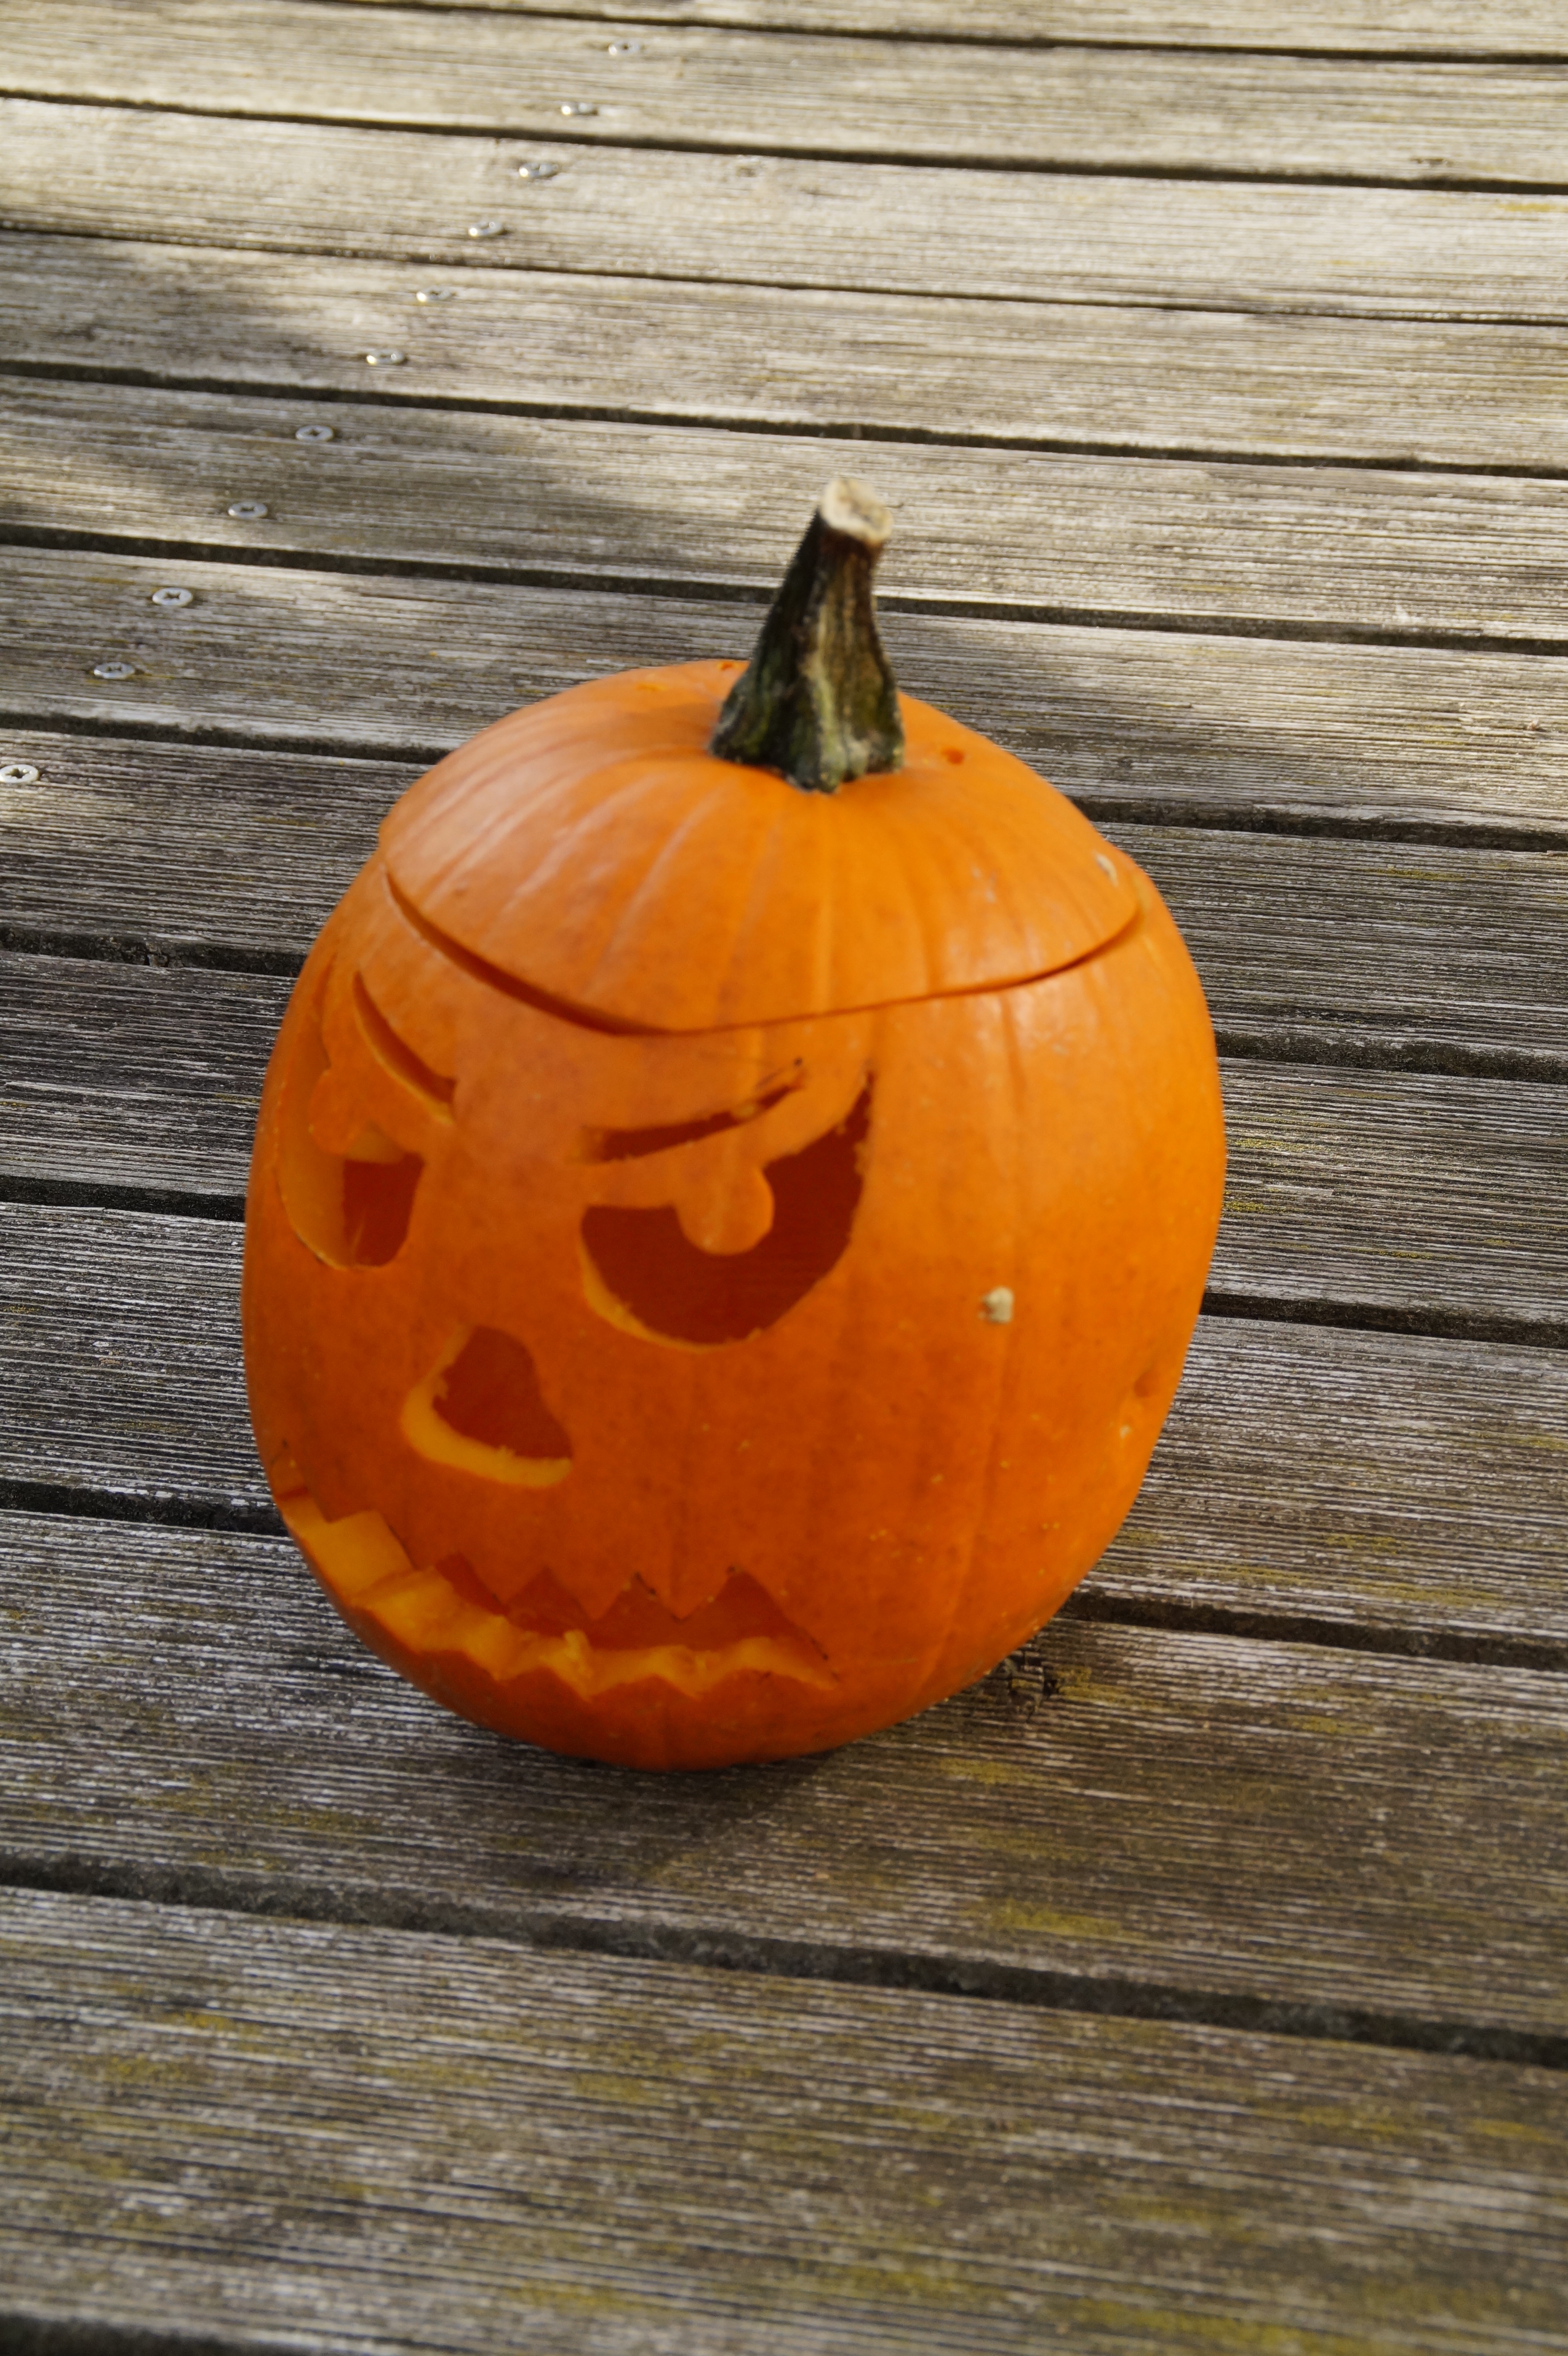
record, interior, orange, lantern, produce, autumn, pumpkin, halloween, child, empty, gourd, carve, jack o lantern, face, children, vegetables, lid, calabaza, carving, october, cucurbita, pumpkin ghost, trick or treat, autumn decoration, 31 october, fash, halloweenkuerbis, hollow out, pumpkin face, carving pumpkin, carve pumpkin ghost, diy pumpkin ghost, winter squash